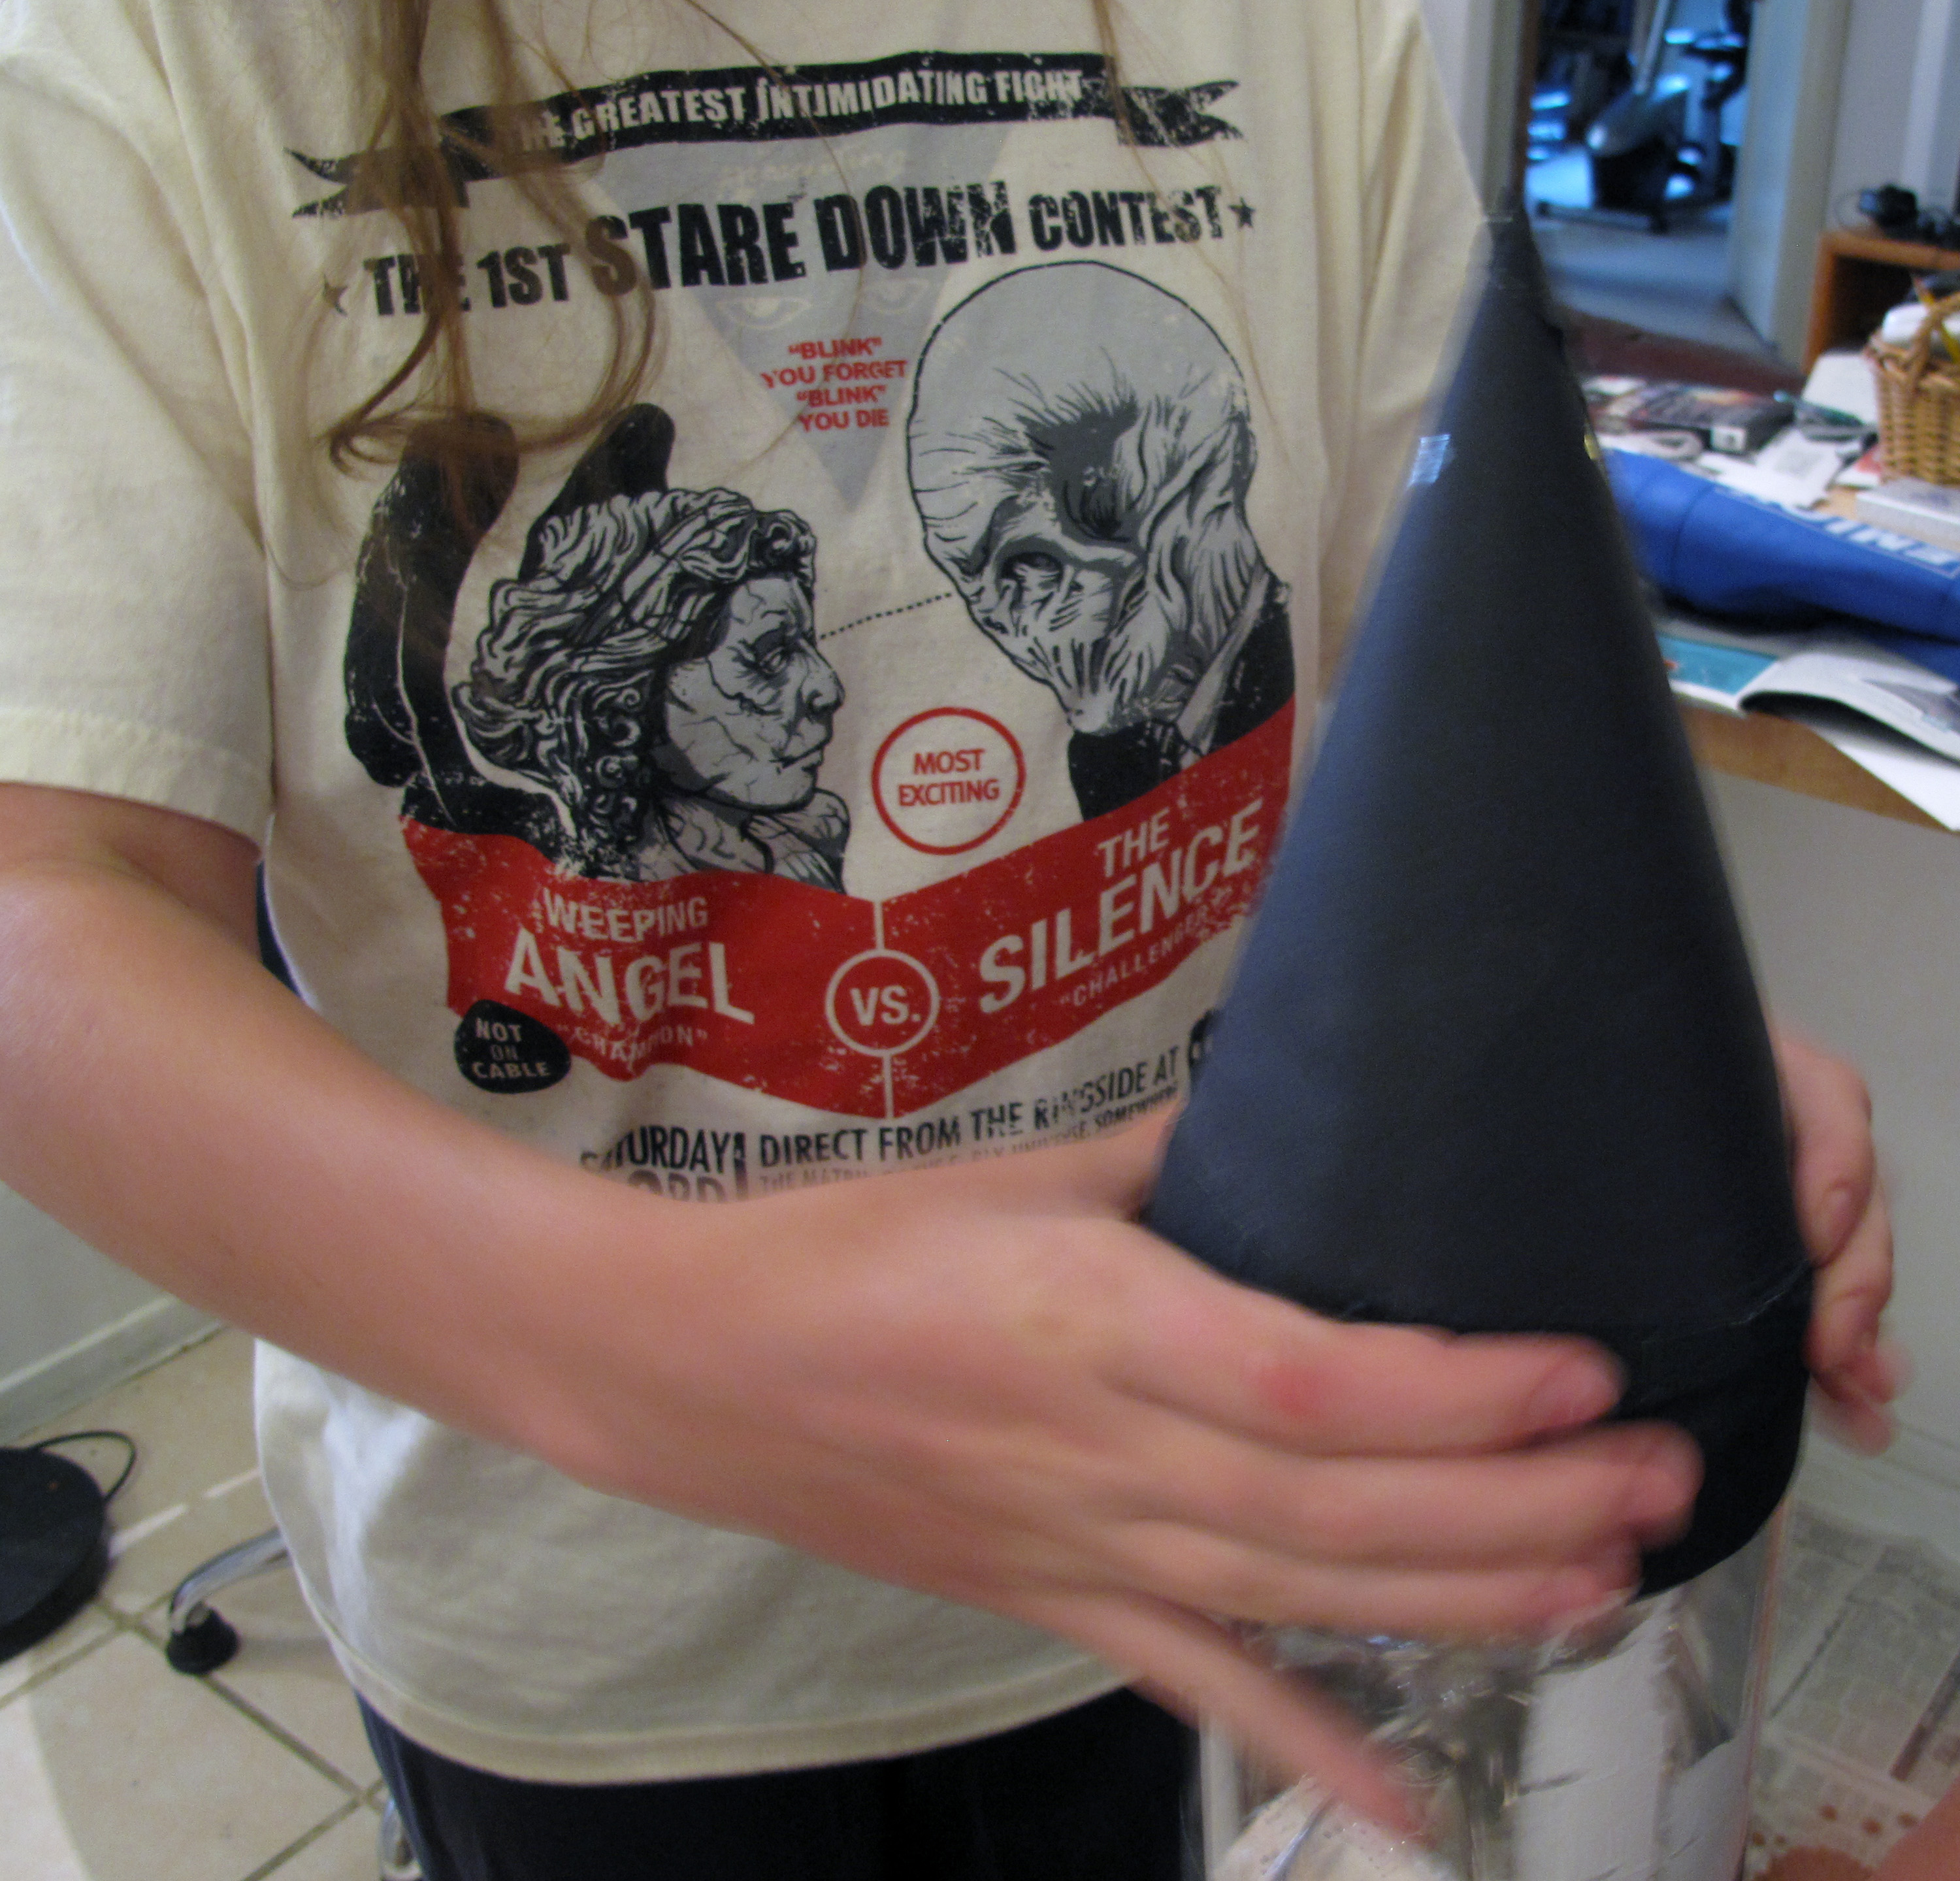
arm, california, rocket, shirt, art, sacramento, drwho, t shirt, rocketscience, thesilence, weepingangel, sense